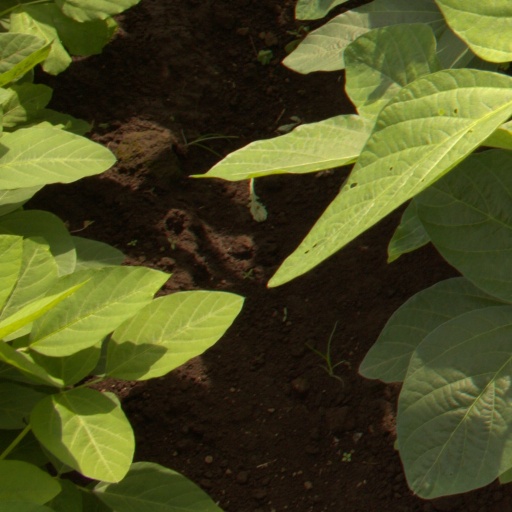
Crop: soybean